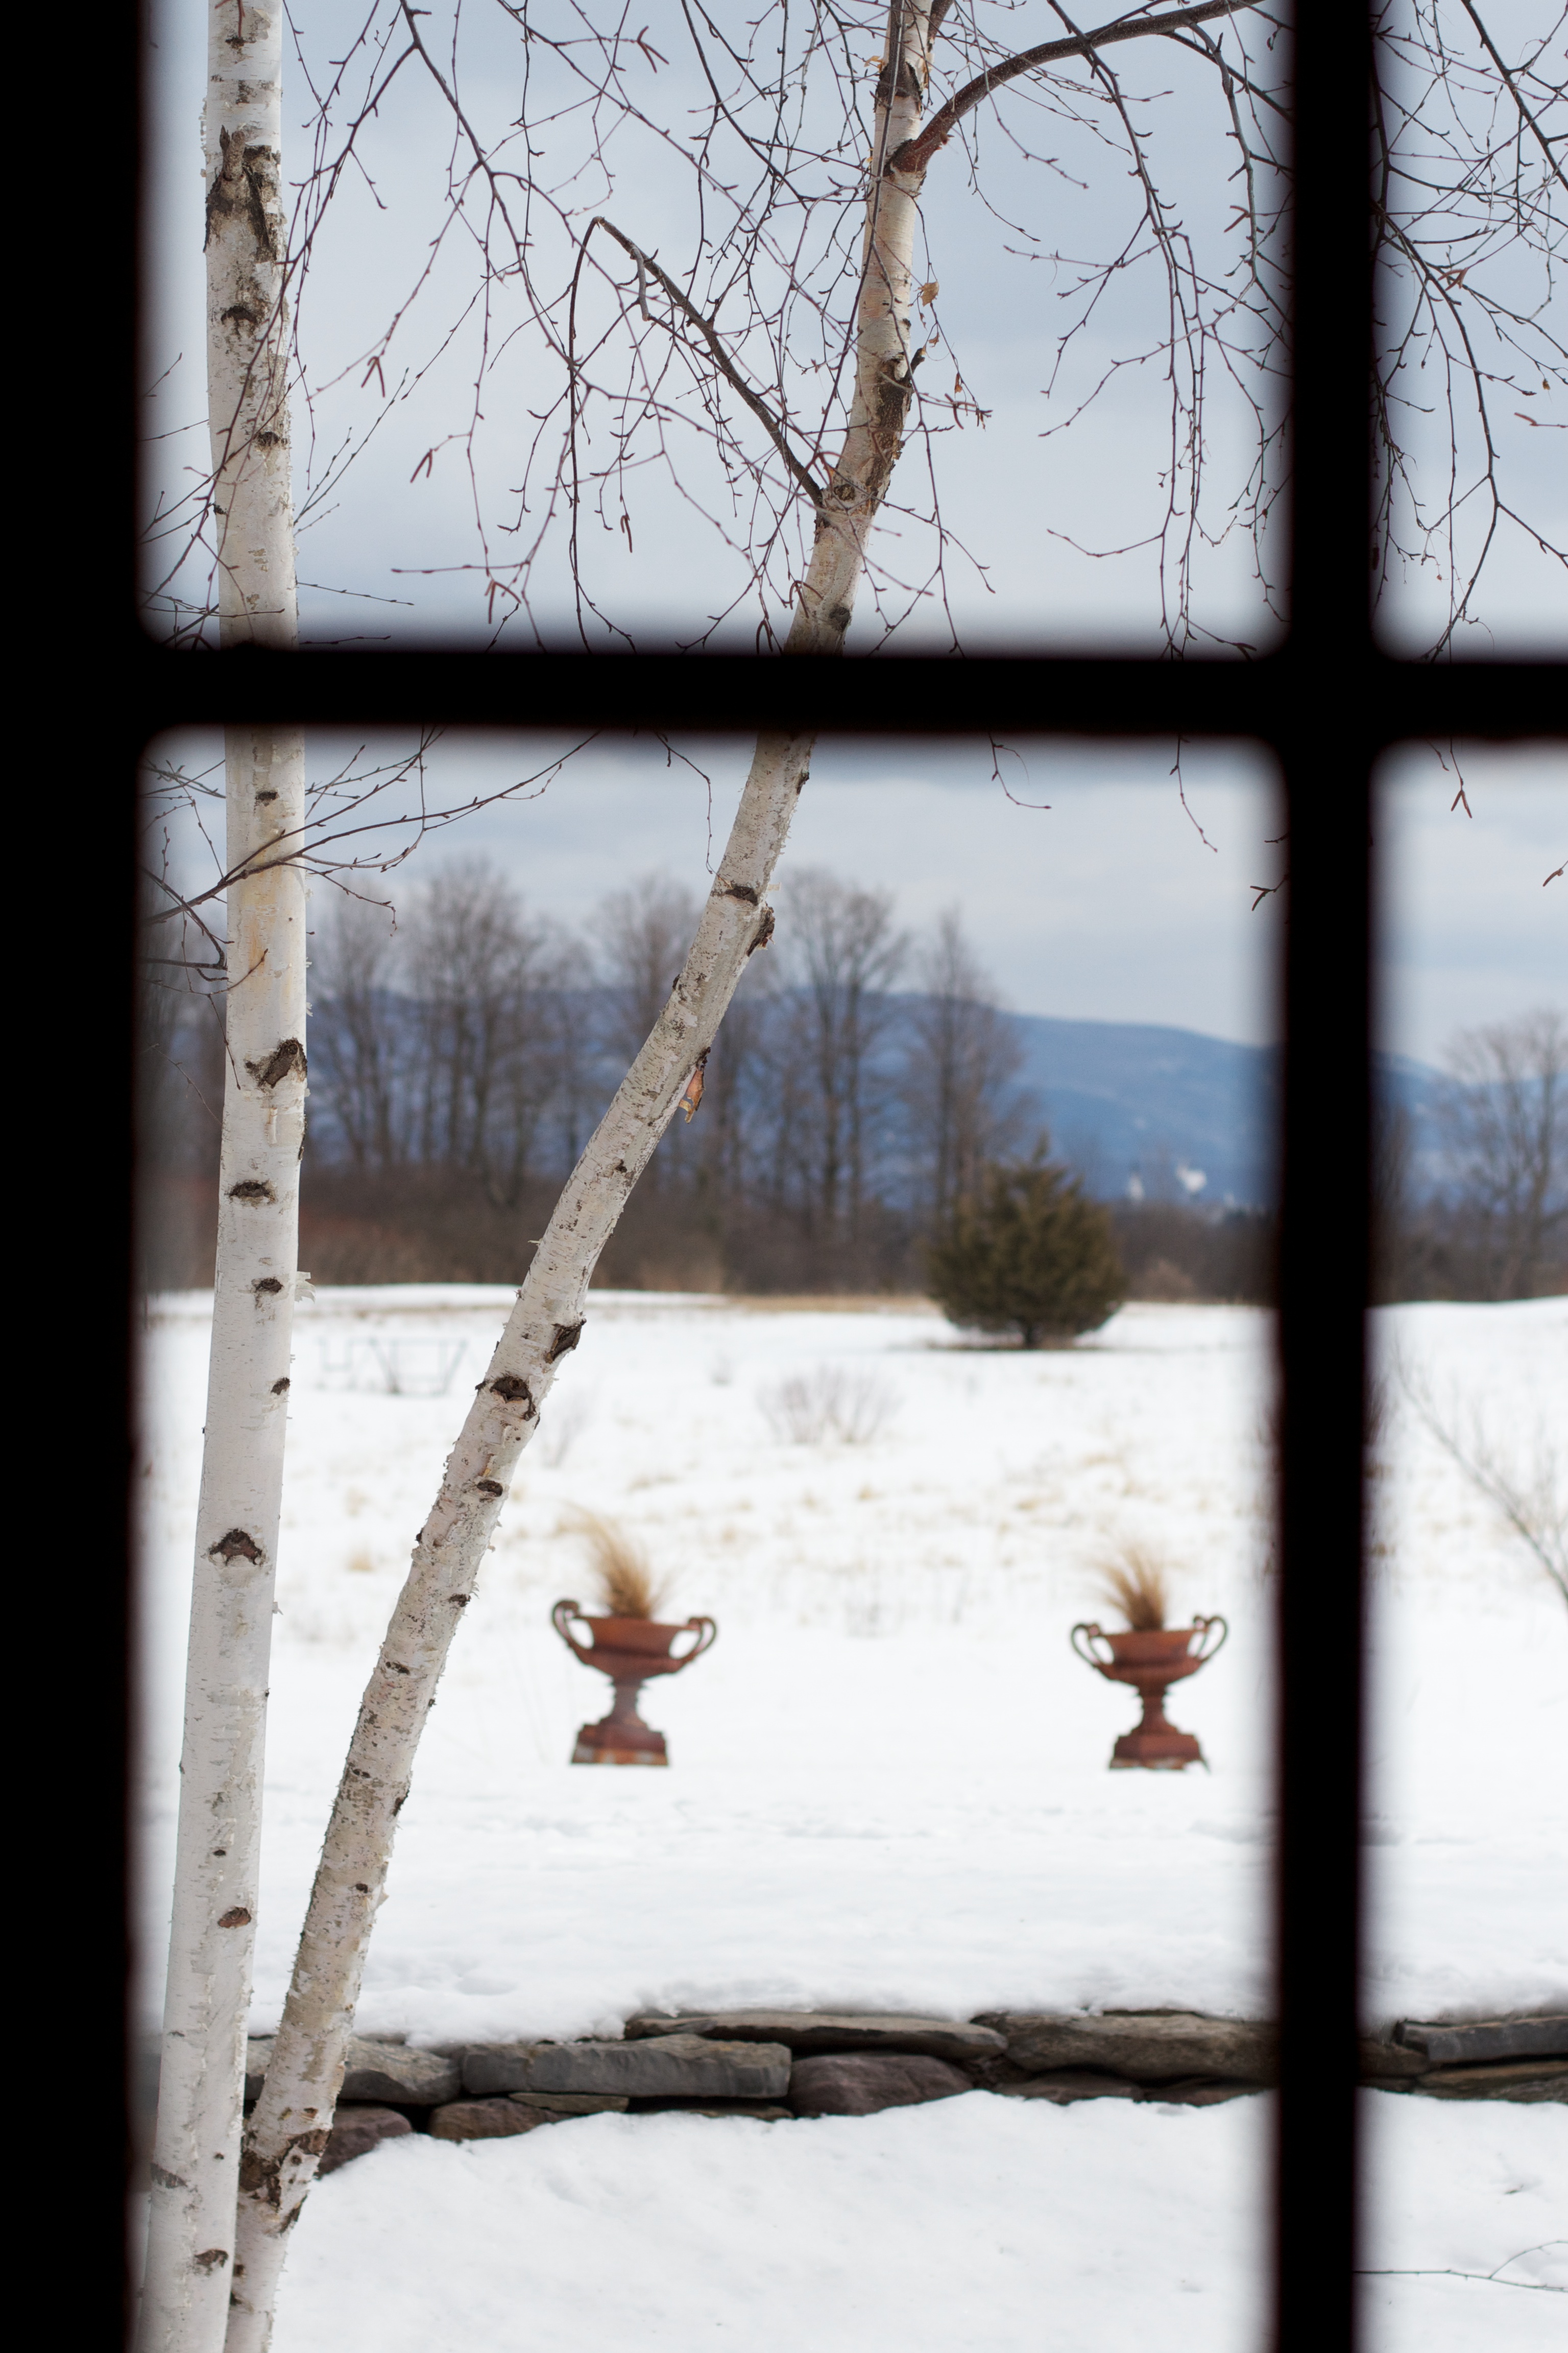
tree, branch, snow, winter, wood, white, leaf, window, wall, spring, reflection, weather, season, photograph, shape, woody plant